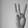
ASL letter: W